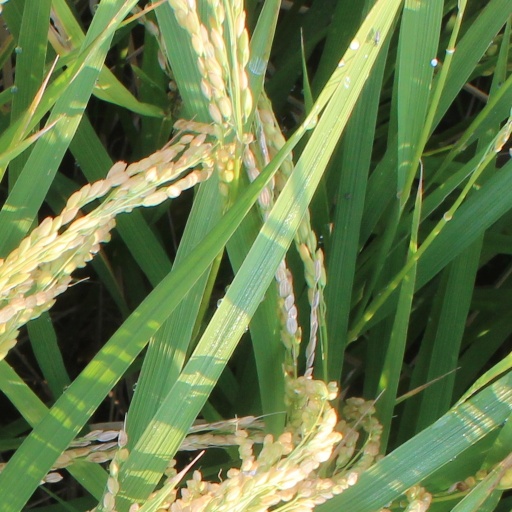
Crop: rice